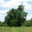
Label: oak_tree